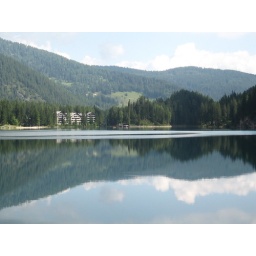
sky in the lake